Zhang Sanfeng

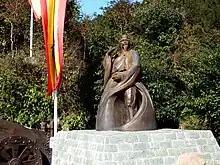
Statue of Zhang Sanfeng at the Wudang Mountains

Zhang Sanfeng (also spelled Zhang San Feng, Chang San-Feng) refers to a legendary Chinese Taoist who many believe invented the Chinese martial art tai chi. However, other sources point to earlier versions of tai chi predating Sanfeng. He is purported to have achieved immortality.